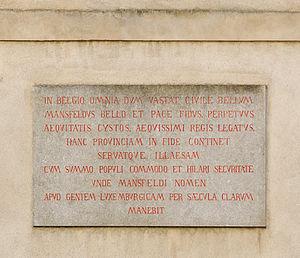
Luxembourg-ville, palais grand-ducal